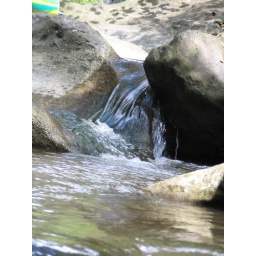
Those are natural strange formations in stone cross by a river.